Nanoparticle

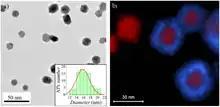
a) Transmission electron microscopy (TEM) image of Hf nanoparticles grown by magnetron-sputtering inert-gas condensation (inset: size distribution) and b) energy dispersive X-ray (EDX) mapping of Ni and Ni@Cu core@shell nanoparticles.

Nanoparticles can also be formed using radiation chemistry. Radiolysis from gamma rays can create strongly active free radicals in solution. This relatively simple technique uses a minimum number of chemicals. These including water, a soluble metallic salt, a radical scavenger (often a secondary alcohol), and a surfactant (organic capping agent). High gamma doses on the order of 10 gray are required. In this process, reducing radicals will drop metallic ions down to the zero-valence state. A scavenger chemical will preferentially interact with oxidizing radicals to prevent the re-oxidation of the metal. Once in the zero-valence state, metal atoms begin to coalesce into particles. A chemical surfactant surrounds the particle during formation and regulates its growth. In sufficient concentrations, the surfactant molecules stay attached to the particle. This prevents it from dissociating or forming clusters with other particles. Formation of nanoparticles using the radiolysis method allows for tailoring of particle size and shape by adjusting precursor concentrations and gamma dose.